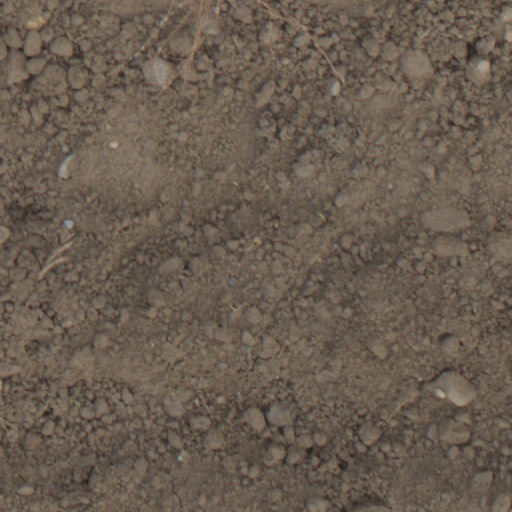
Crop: wheat